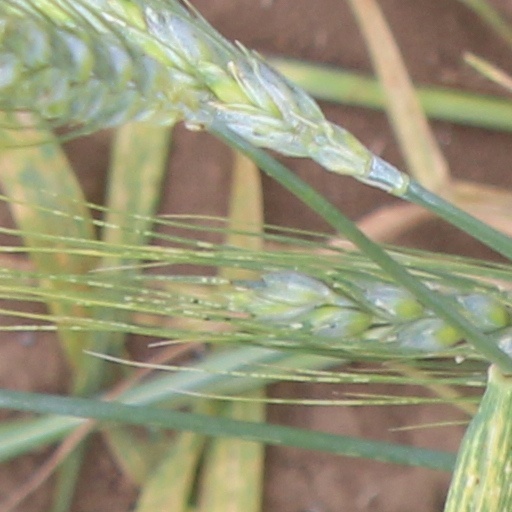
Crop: wheat